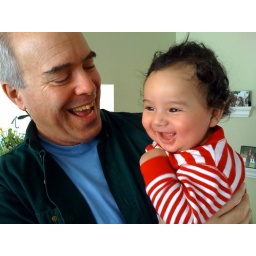
Taken by my son Alec, with his iPhone! Not bad for a cell phone picture.